Stabat Mater in G minor (Schubert)

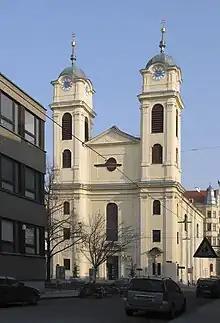
The parish church in Lichtental, also known as "". The Stabat Mater is thought to have been composed for liturgical use in the church.

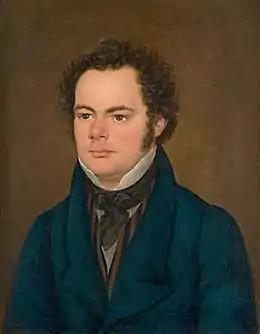
Portrait of Franz Schubert by Franz Eybl (1827)

This setting contains four stanzas of the twenty stanzas of the sequence. After a short orchestral interlude, these four stanzas are repeated with "far-reaching variation". Its structure as a single continuous movement is unusual; most of Schubert's sacred works (not including masses) were composed as one movement divided into three sections. While settings of the developed into a staple of concert music by the late 19th century, it is thought that this piece would have been performed for liturgical use in the Lichtental Church.